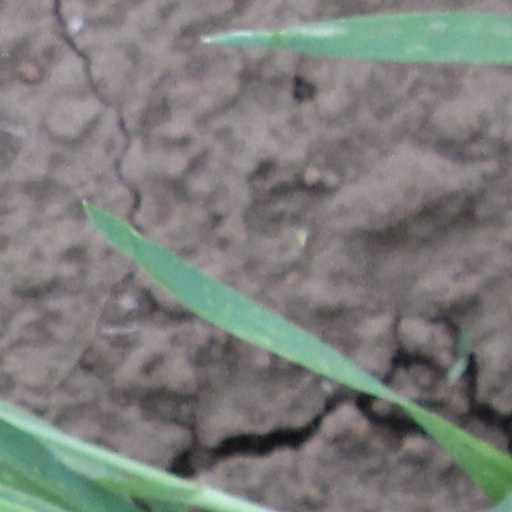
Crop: wheat